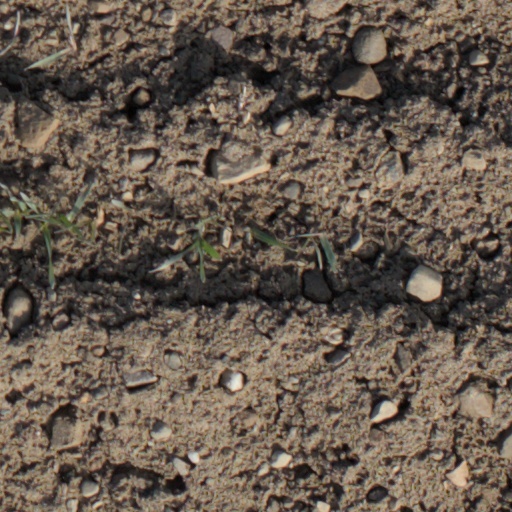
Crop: wheat